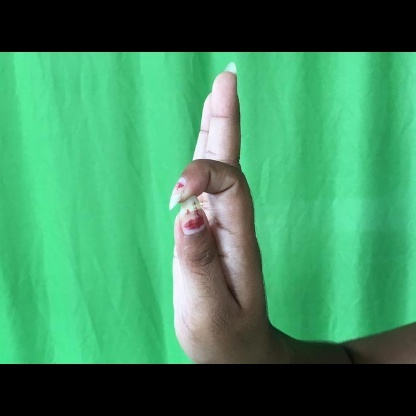
Mudra: Aralam